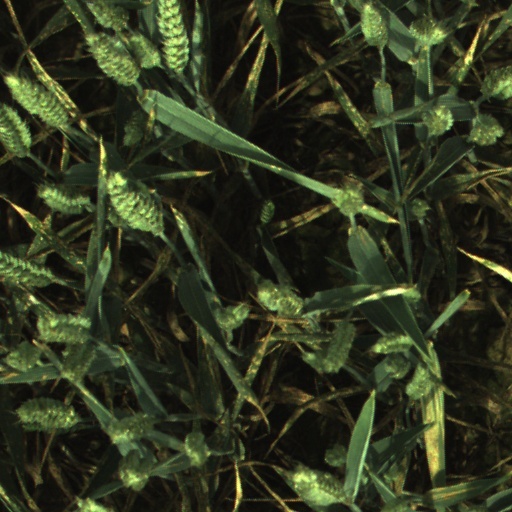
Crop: wheat